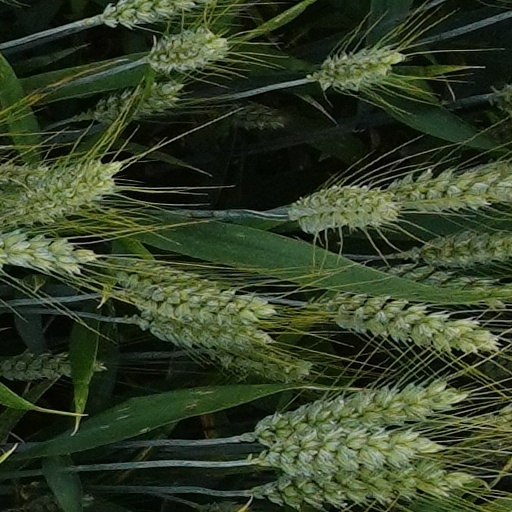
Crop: wheat